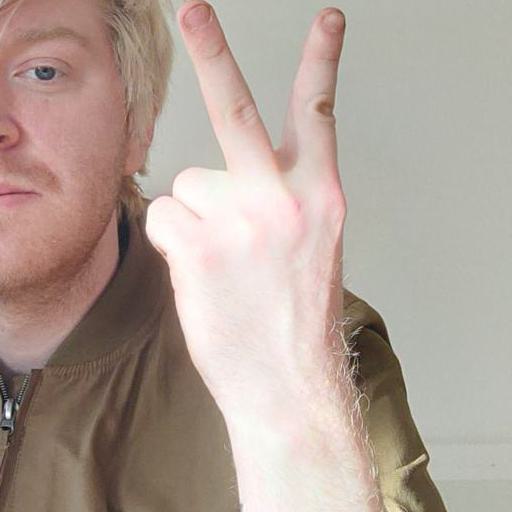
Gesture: peace_inverted